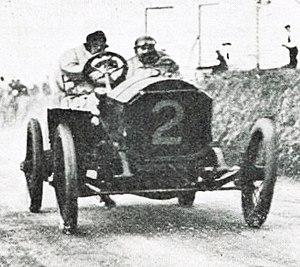
William Watson, vainqueur du Tourist Trophy 1908 (La Vie au Grand Air du 17 octobre 1908, p.273)
Le RAC Tourist Trophy est une course automobile organisée par le Royal Automobile Club d'Angleterre.
William "Willy" Watson, né le 6 novembre 1873 à Liverpool et décédé le 5 août 1961 à 87 ans, est un ancien pilote automobile anglais, dirigeant d'entreprise, initialement cycliste.